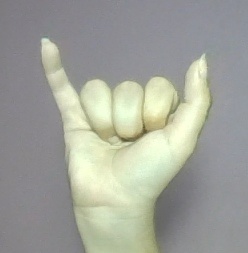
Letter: ya